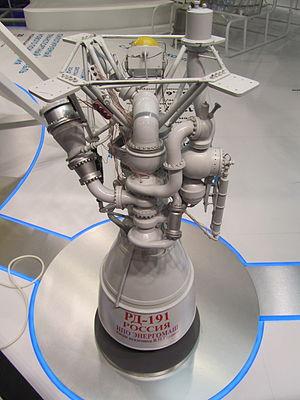
Le RD-191 est un moteur-fusée à ergols liquides russe destiné à propulser le premier étage du nouveau lanceur Angara. Ce moteur à combustion étagée brûle un mélange de kérosène et d'oxygène liquide et a une poussée de 1920 kNewtons au niveau de la mer. Le RD-191 est une version mono-chambre du RD-170.